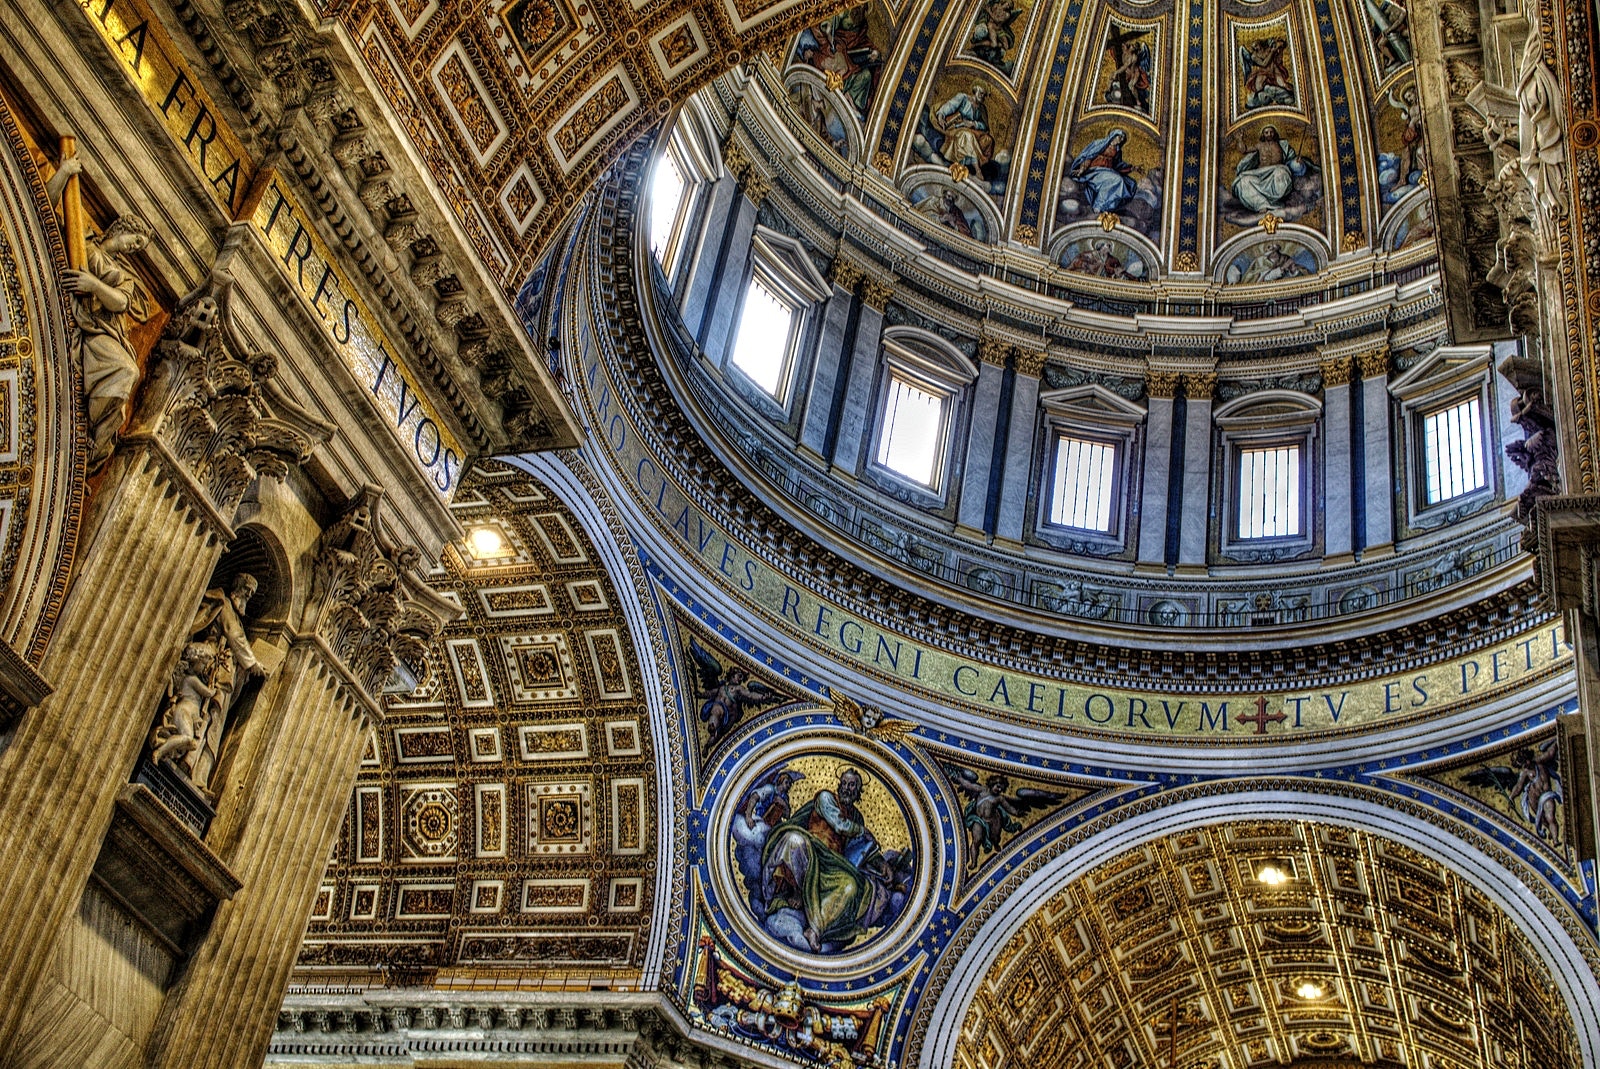
architecture, landmark, dome, building, holy places, basilica, place of worship, classical architecture, church, byzantine architecture, cathedral, chapel, baptistery, ceiling, stock photography, medieval architecture, arch, symmetry, historic site, city, religious institute, gothic architecture